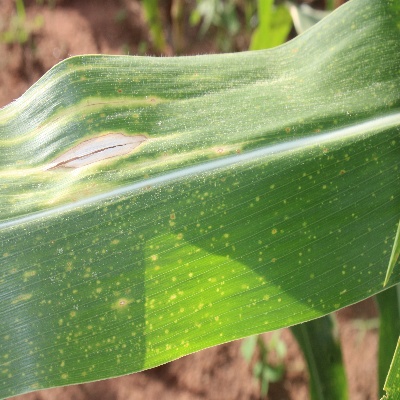
Crop: Maize
Condition: leaf spot